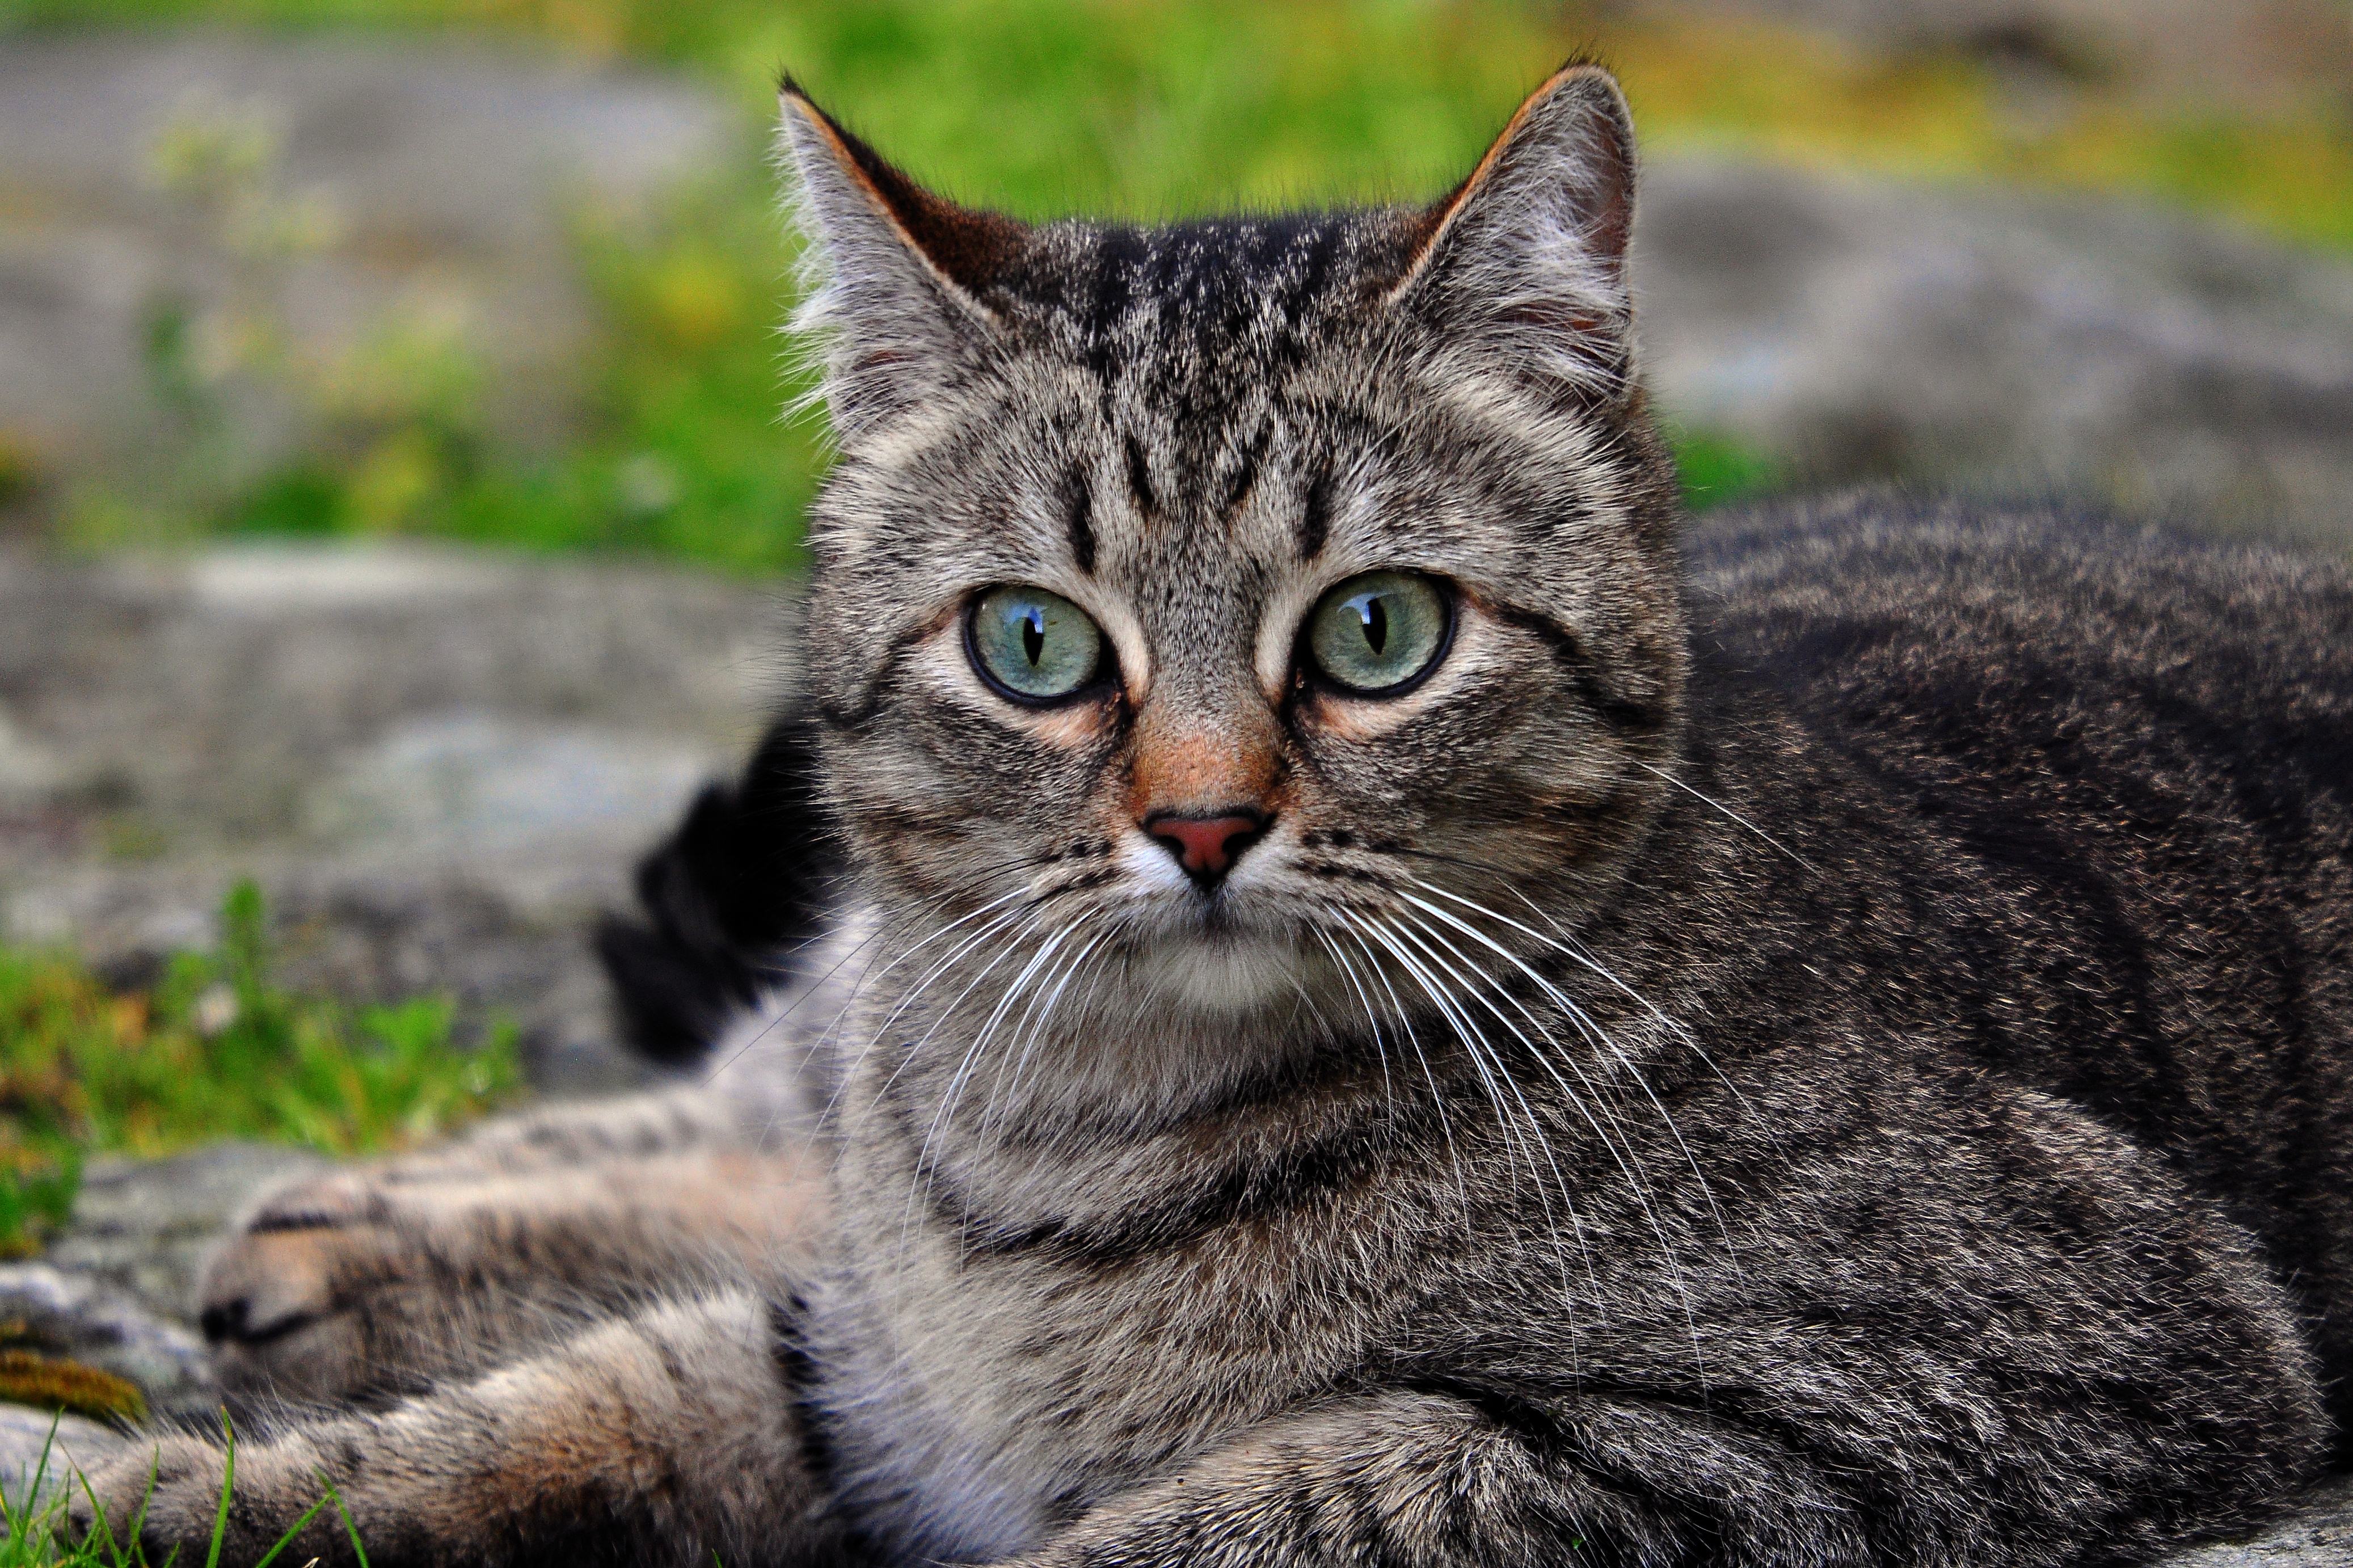
cat, mammal, fauna, cats, whiskers, animals, vertebrate, gatos, nikond90, ggl1, gaby1, animales, 50500, sigma50500, gphoto, gabrielcorua, xelodegalicia, tabby cat, european shorthair, wild cat, small to medium sized cats, cat like mammal, domestic short haired cat, pixie bob, american shorthair, rusty spotted cat